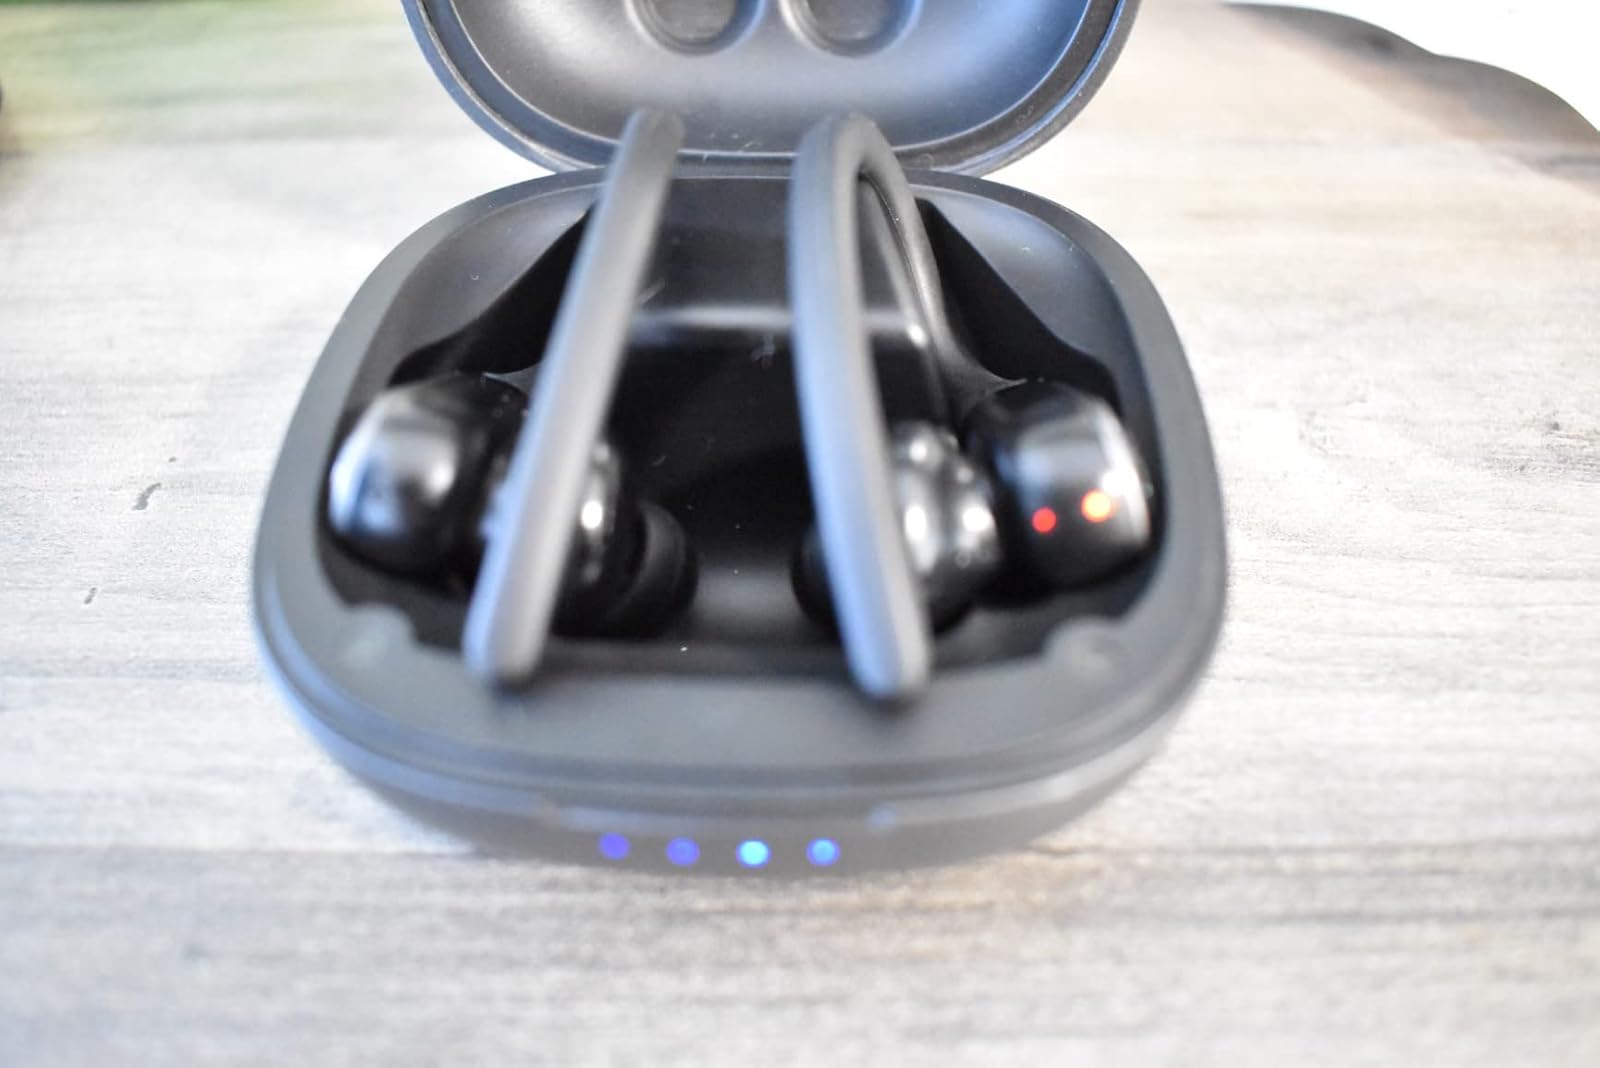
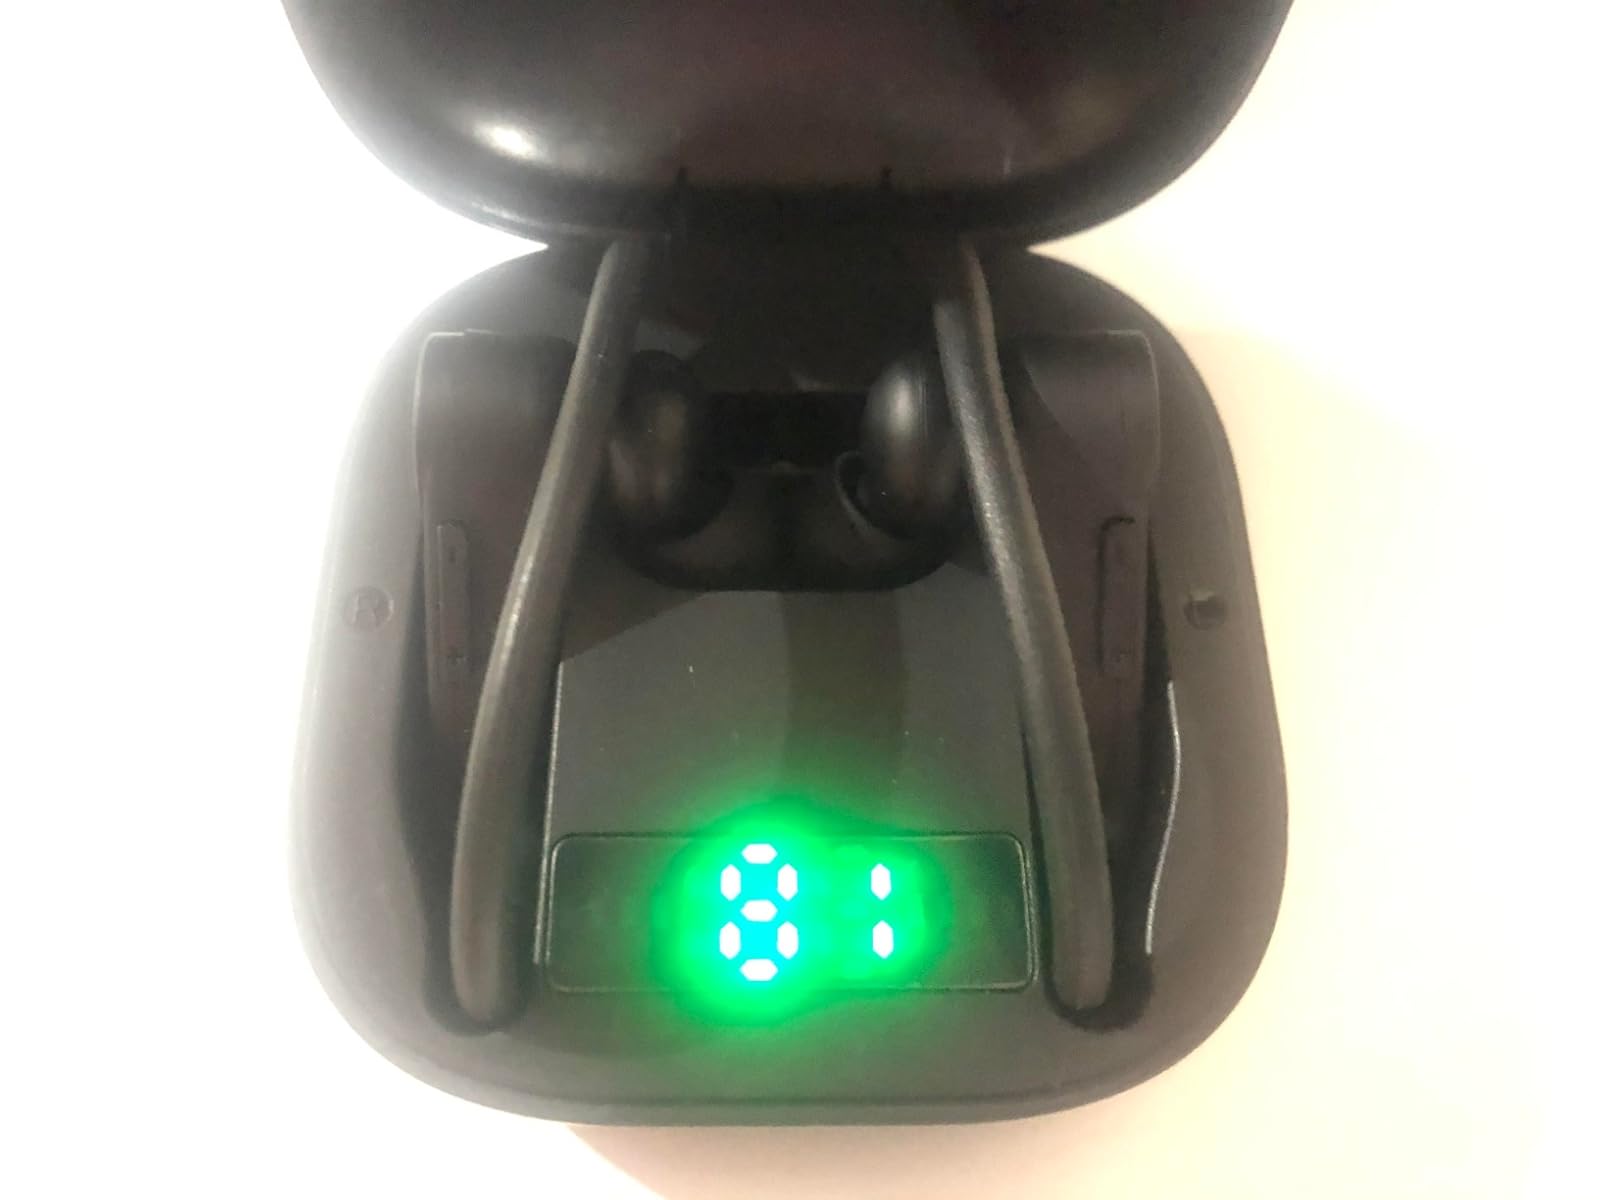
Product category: earbuds
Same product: no